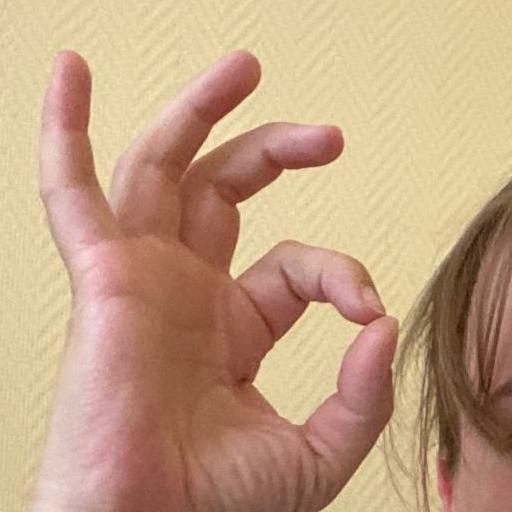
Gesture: ok